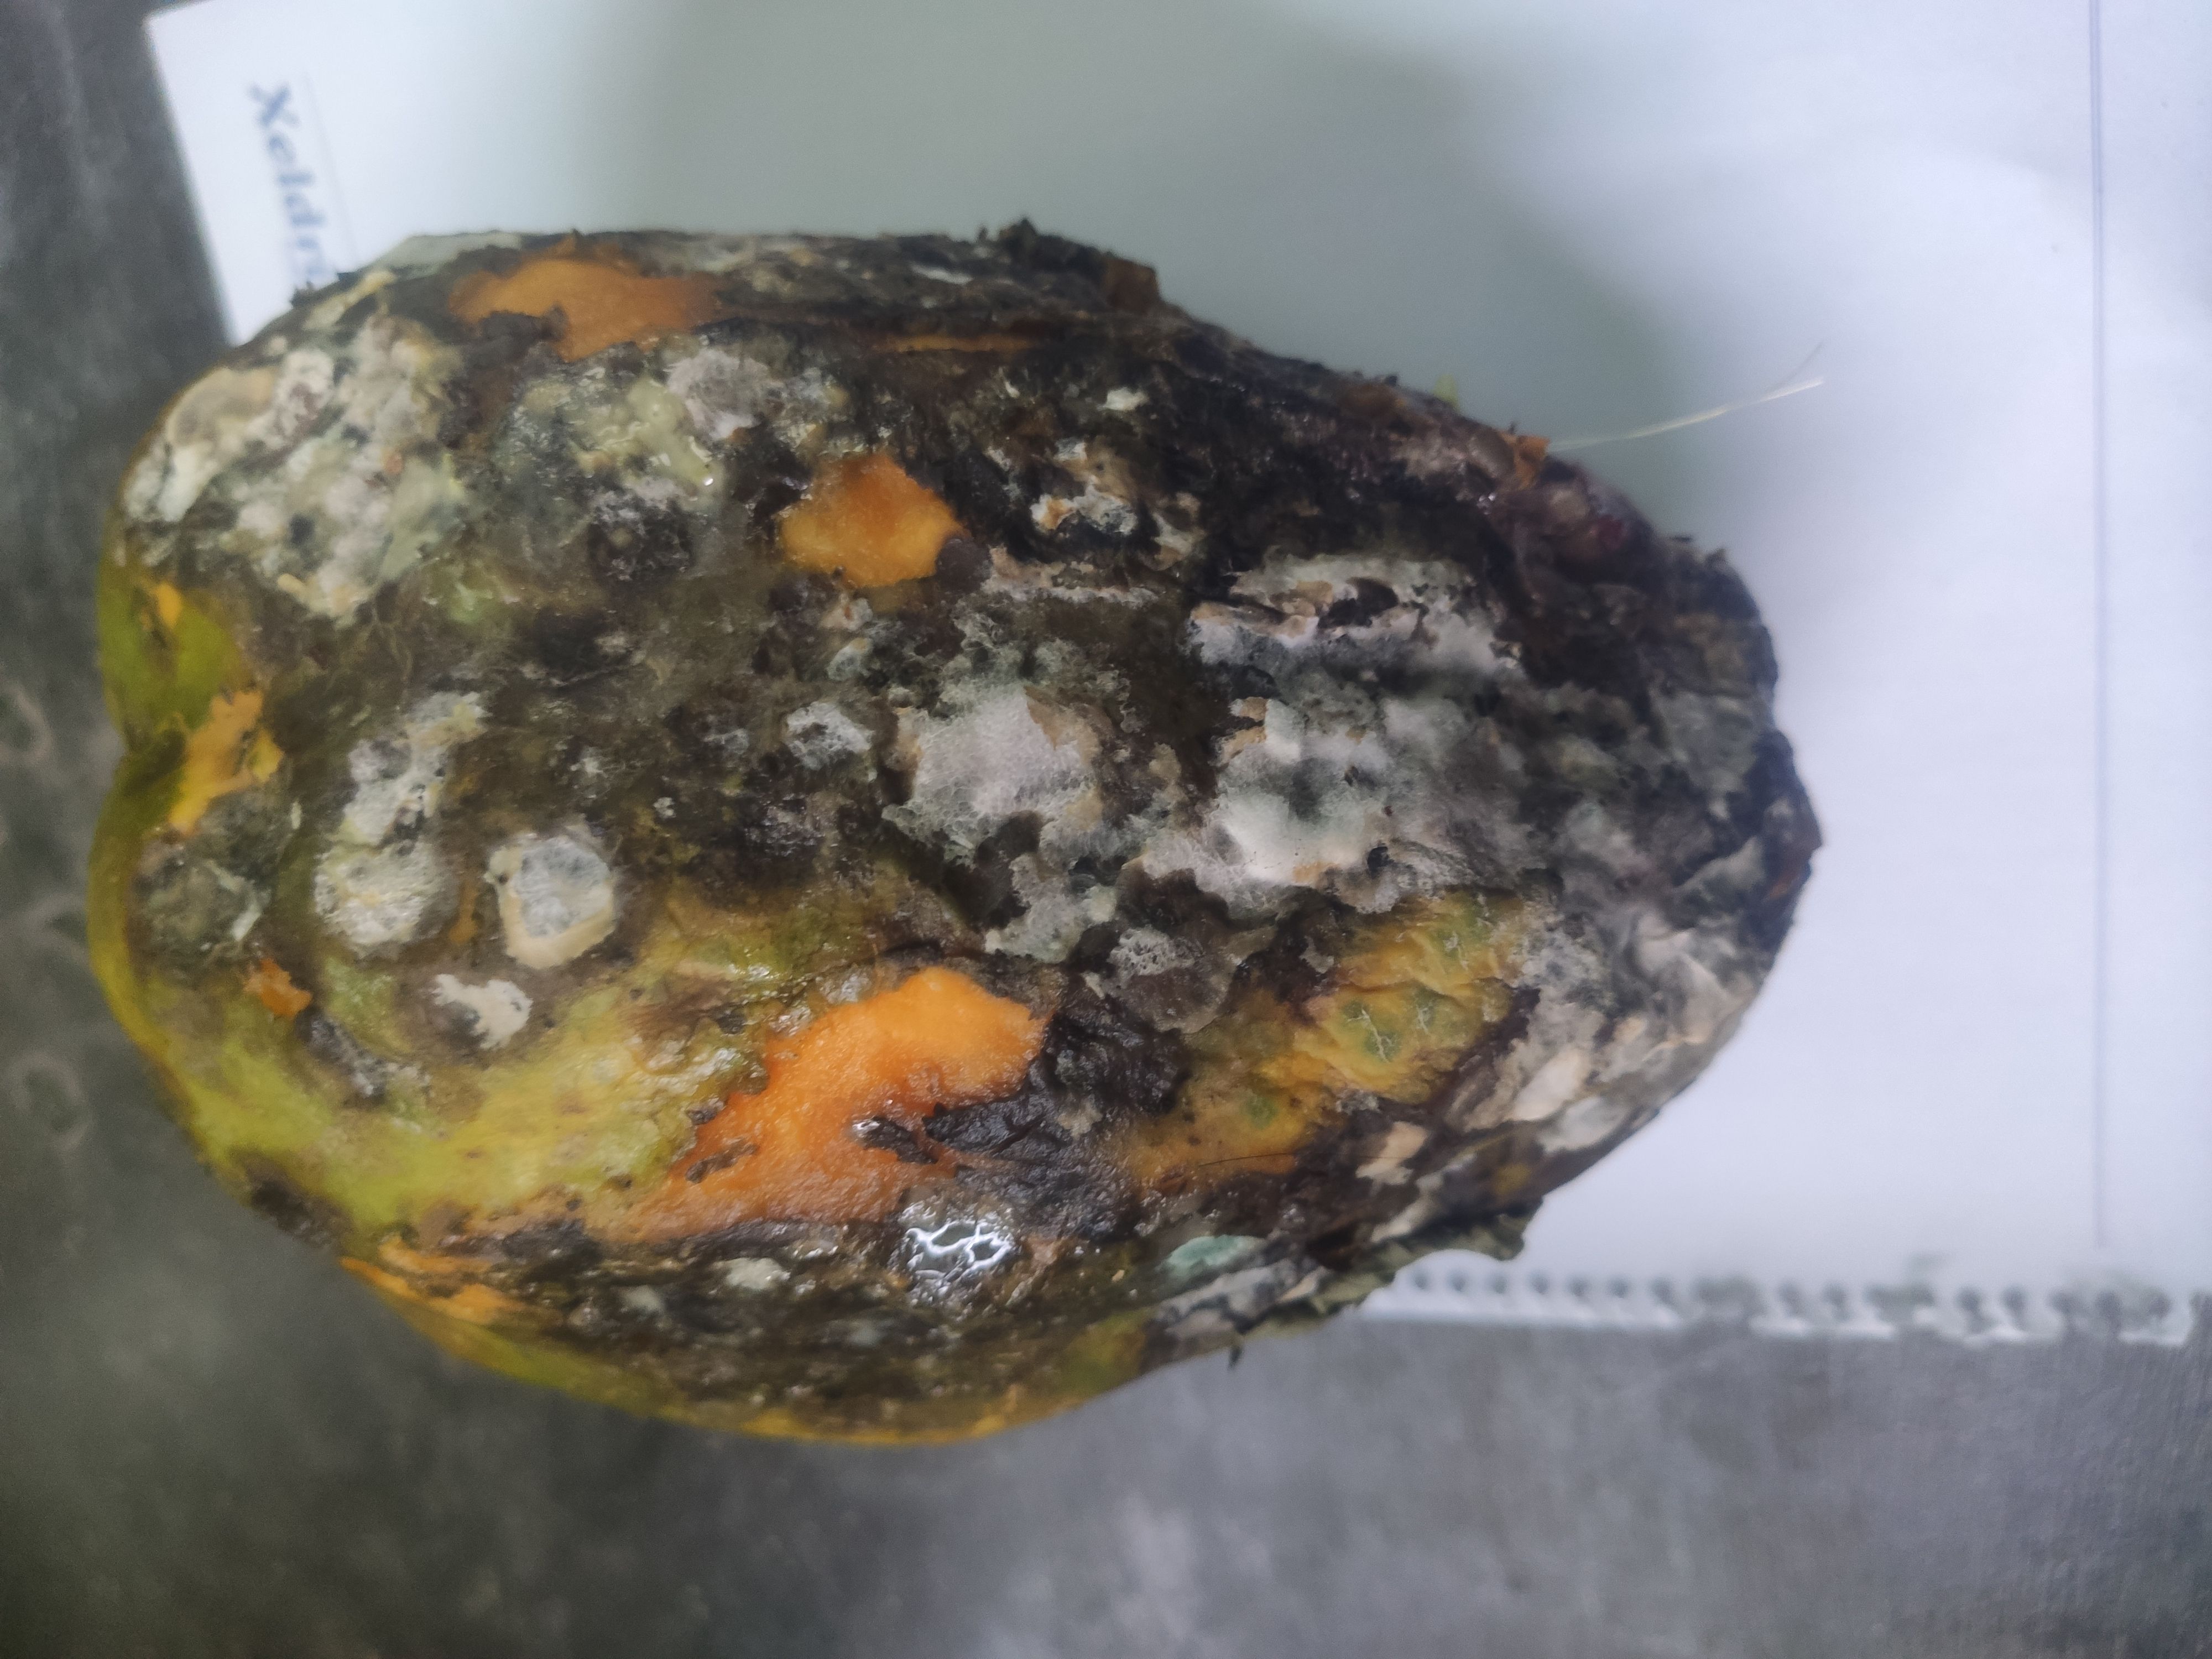
Fruit: papayas
Grade: 3rd-grade